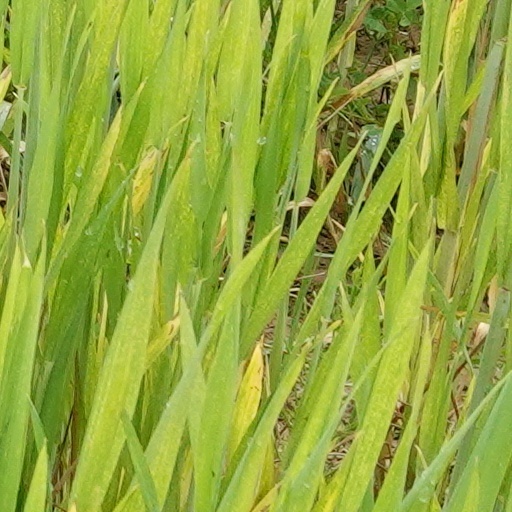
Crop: wheat